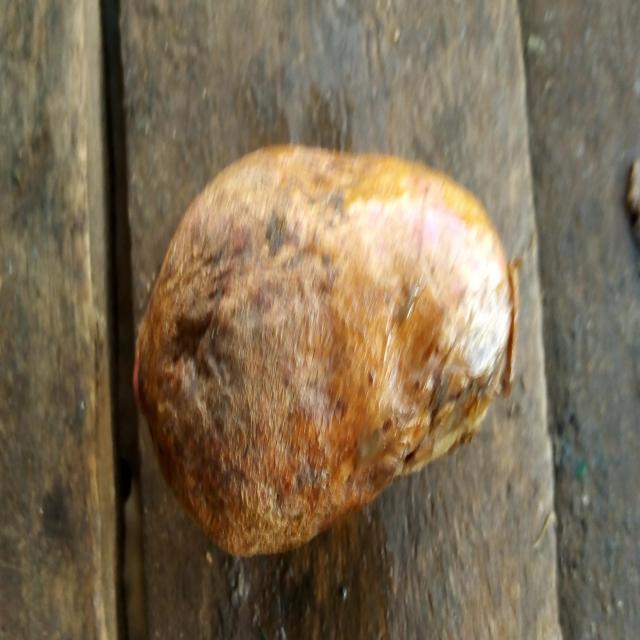
Plum grade: rotten